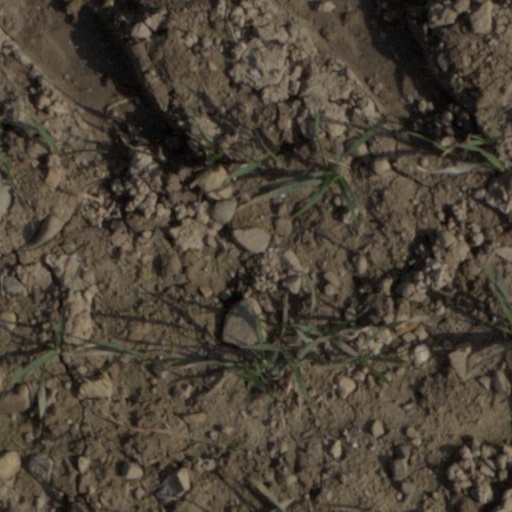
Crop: wheat